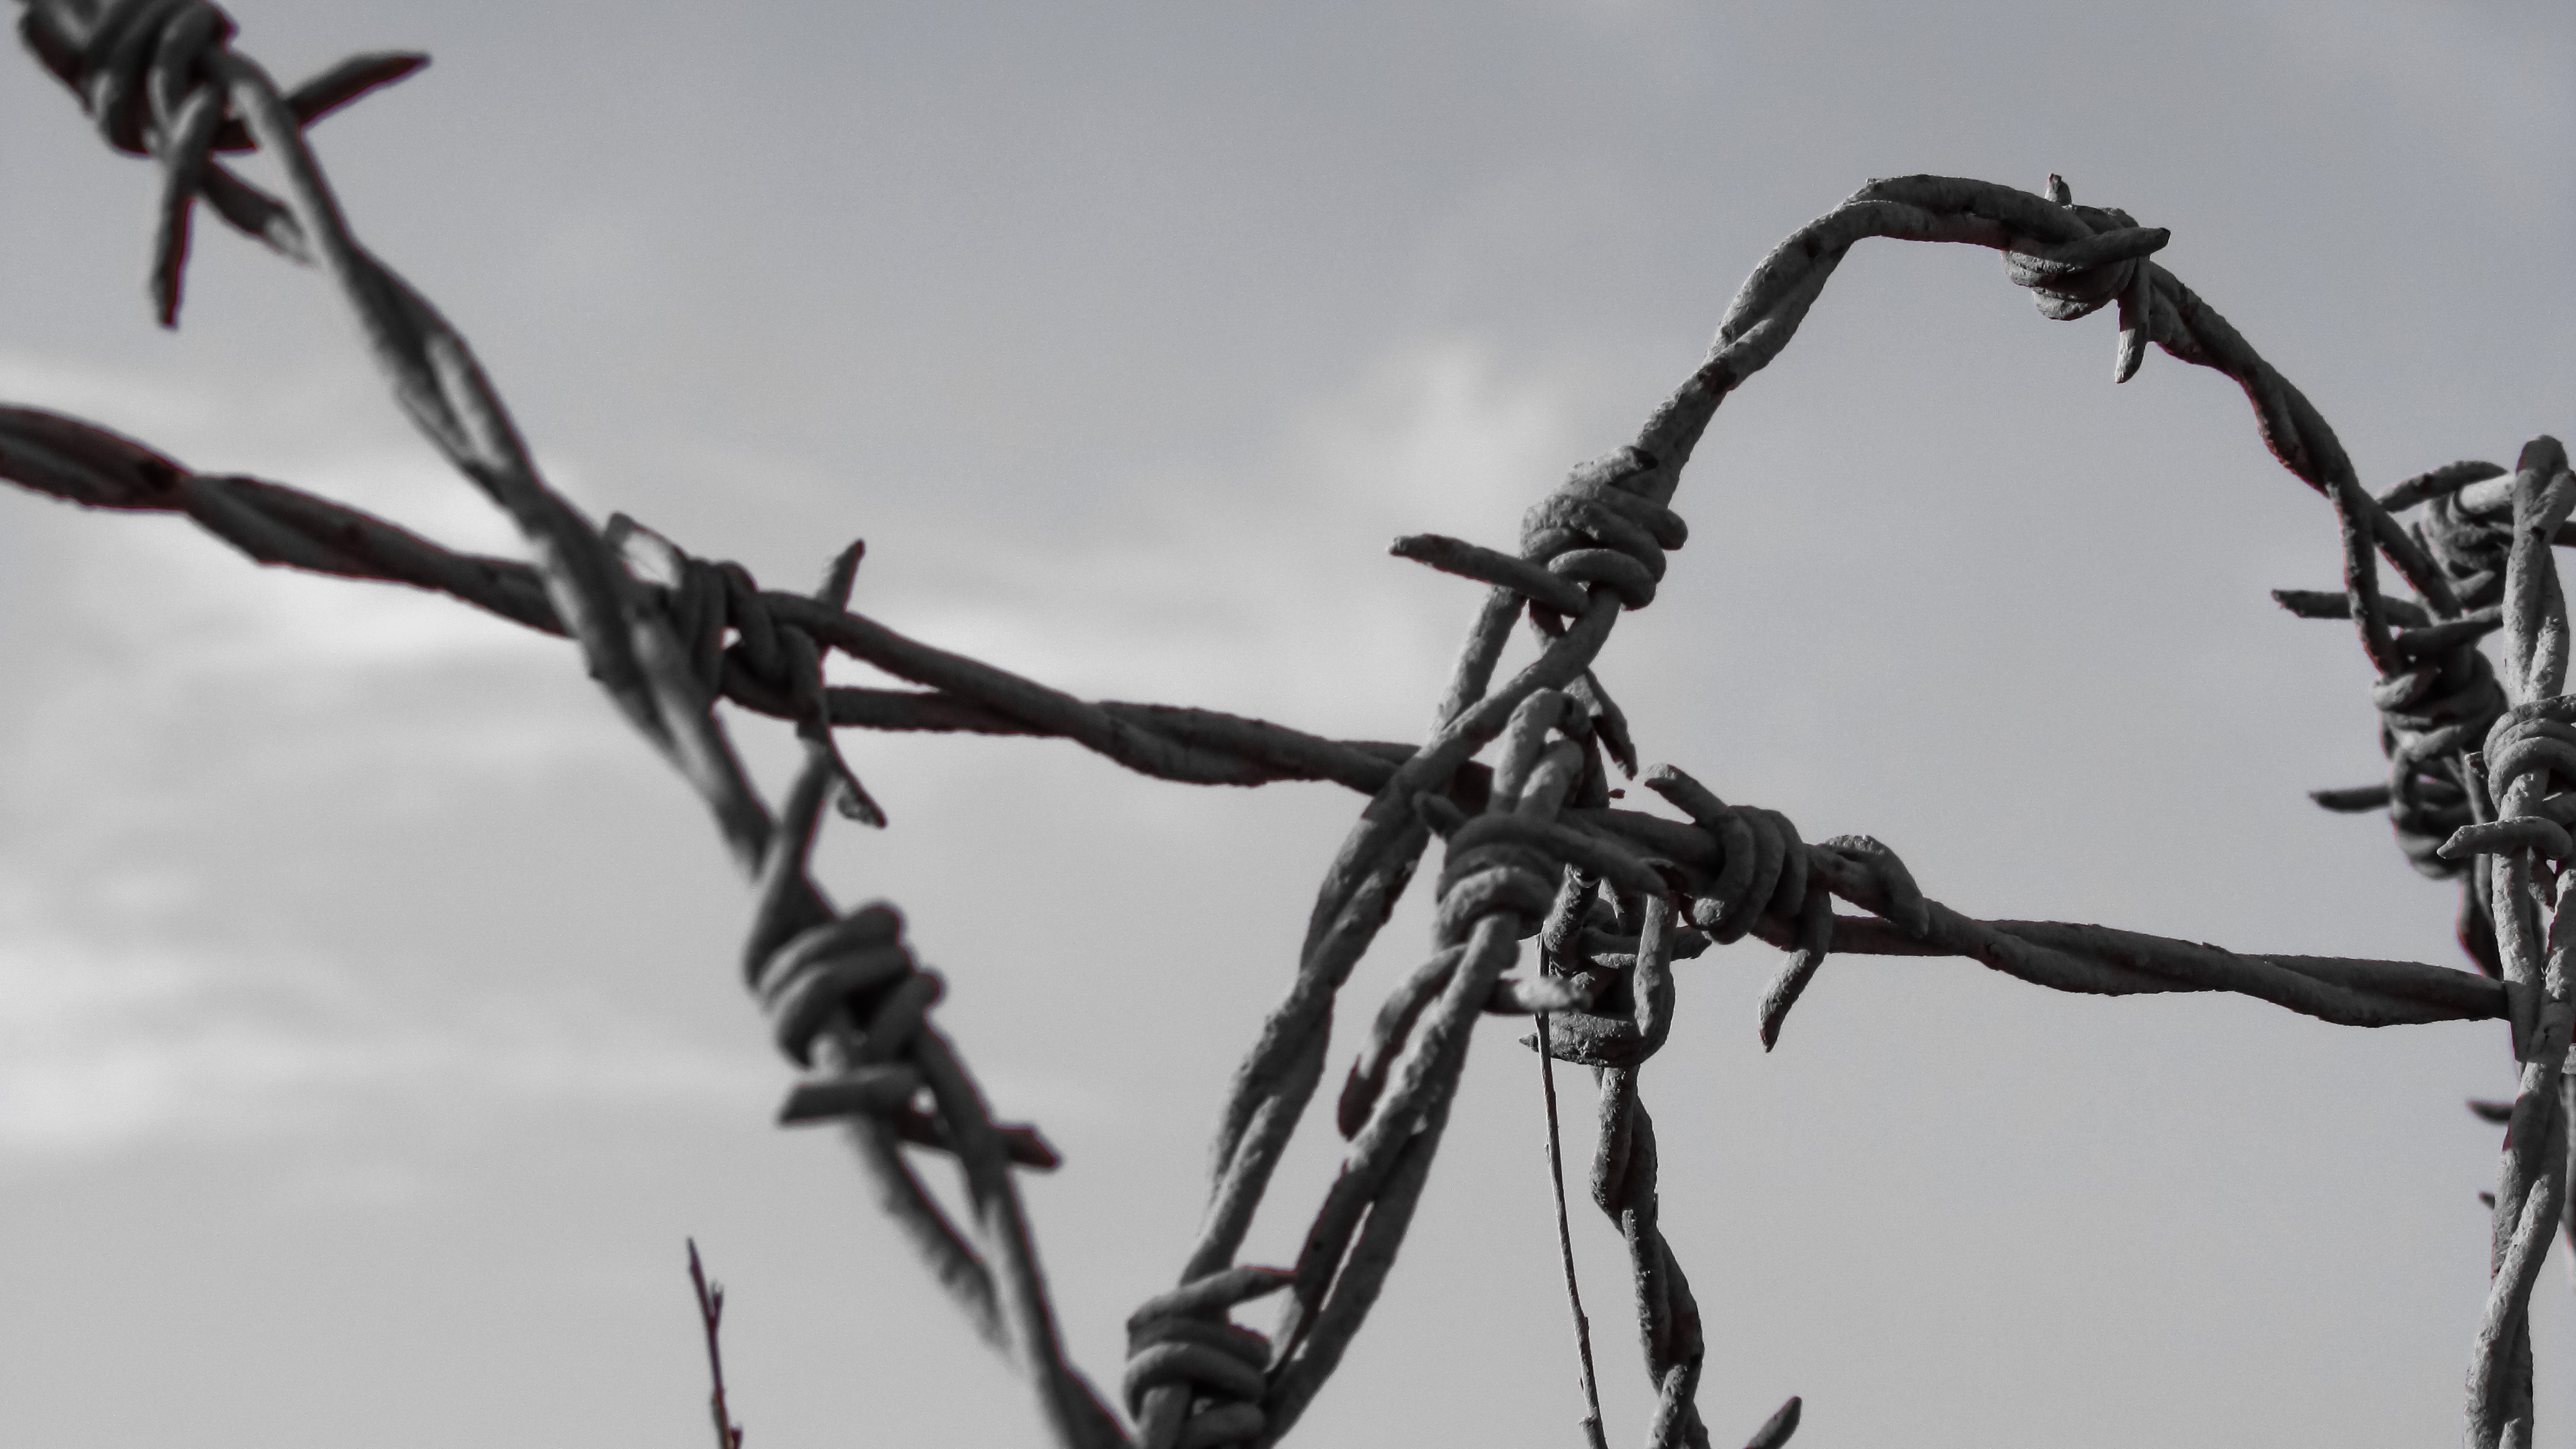
tree, branch, winter, sharp, fence, barbed wire, wire, electricity, barbwire, twig, barbed, protection, separation, cyprus, boundary, green line, buffer zone, outdoor structure, wire fencing, home fencing